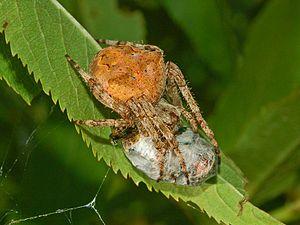
Araneus angulatus, l'Épeire anguleuse ou Épeire à dents de scie, est une espèce d'araignées aranéomorphes de la famille des Araneidae.